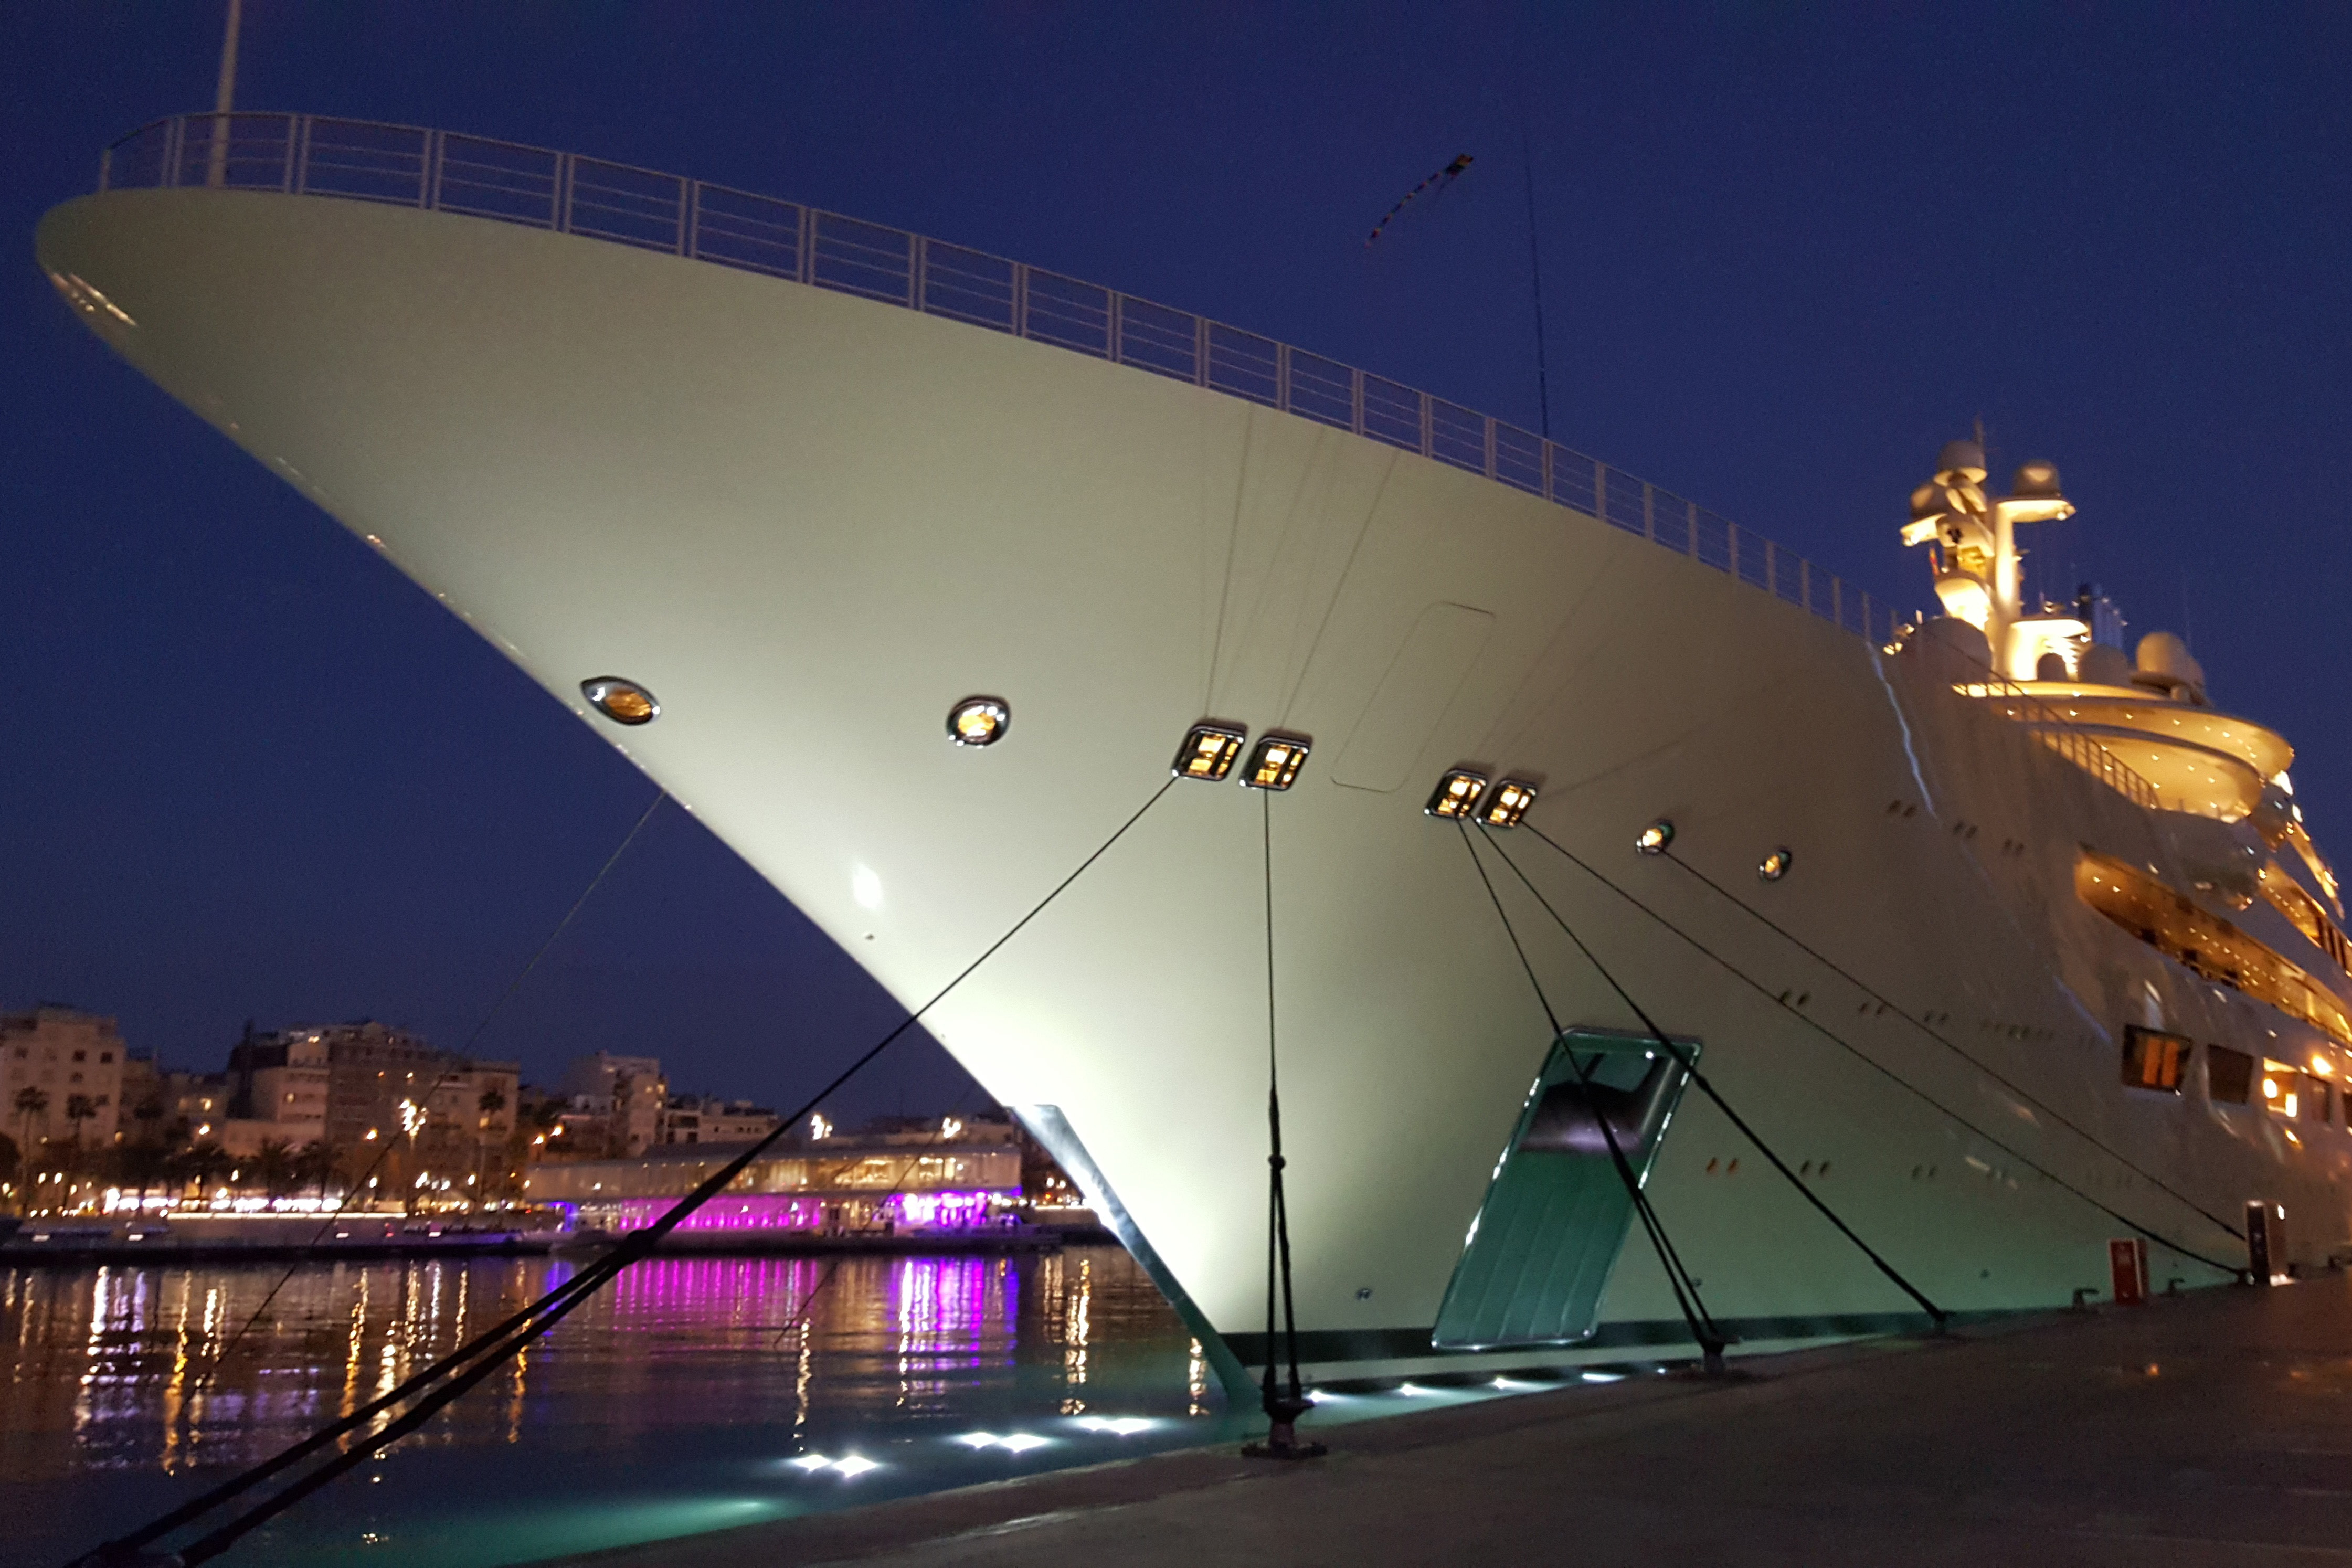
ship, vehicle, naval architecture, night, cruise ship, boat, watercraft, ocean liner, luxury yacht, passenger ship, yacht, city